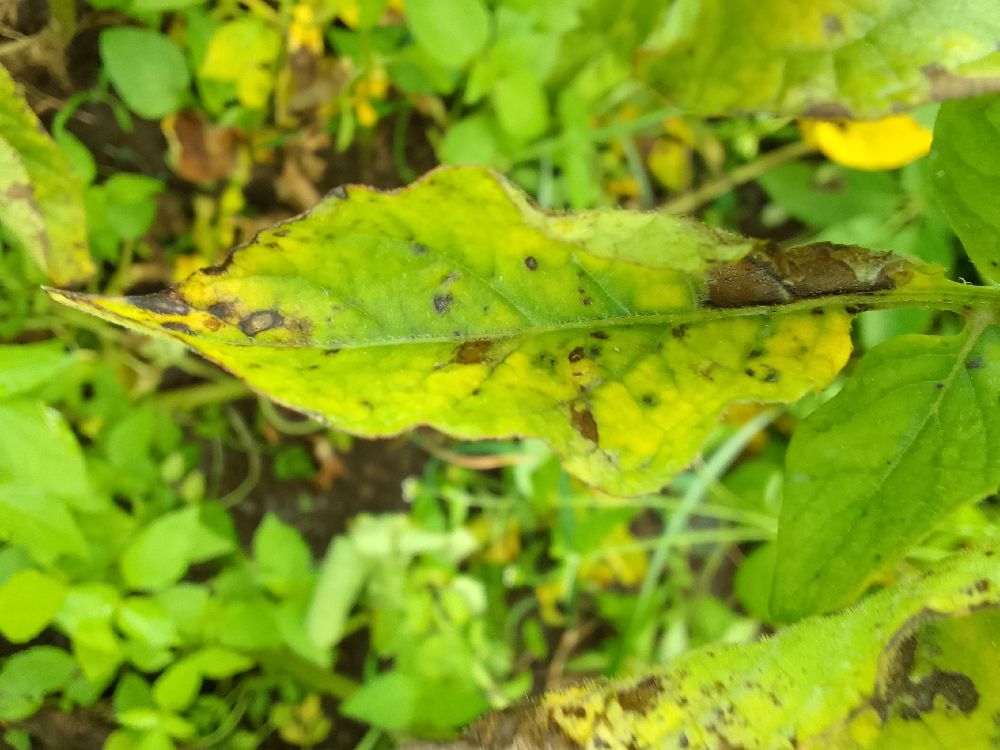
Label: Early blight